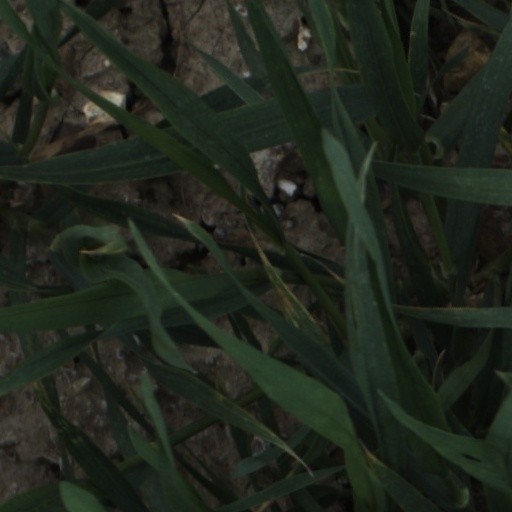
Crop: wheat